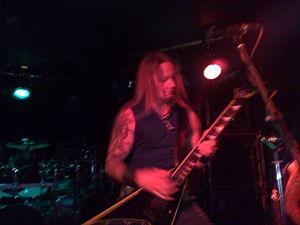
Belphegor est un groupe de black et death metal autrichien, originaire de Salzbourg. La musique de Belphegor est un black/death metal rapide et puissant. Les paroles ainsi que leurs pochettes d'albums sont extrêmement provocantes envers le christianisme.